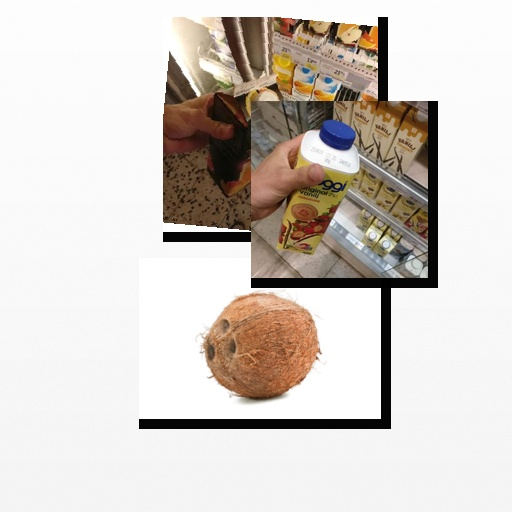
Food items: strawberry_yoghurt, grapefruit_juice, coconut